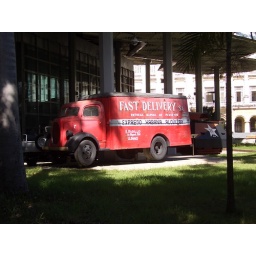
A truck used by insurgents during the Cuban revolution outside the Granma monument at the Revolution Museum